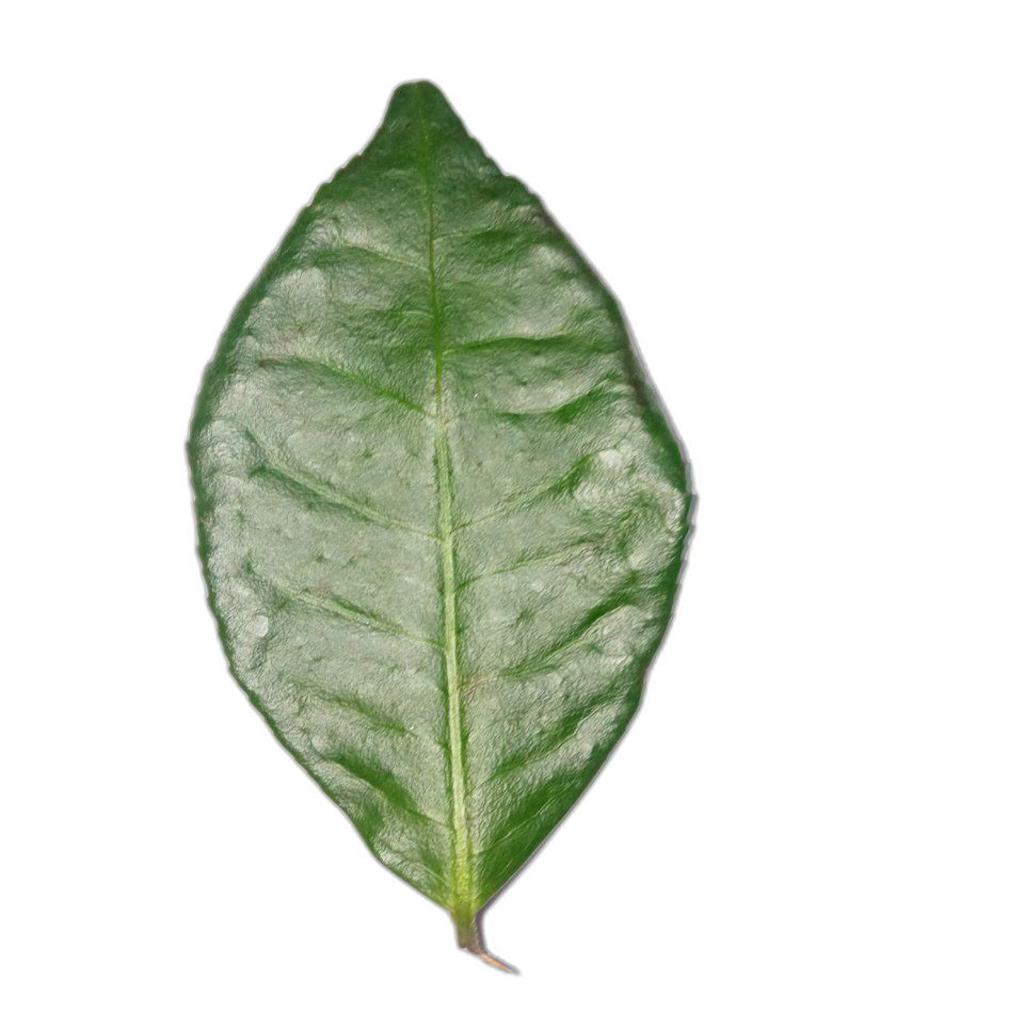
Label: Healthy